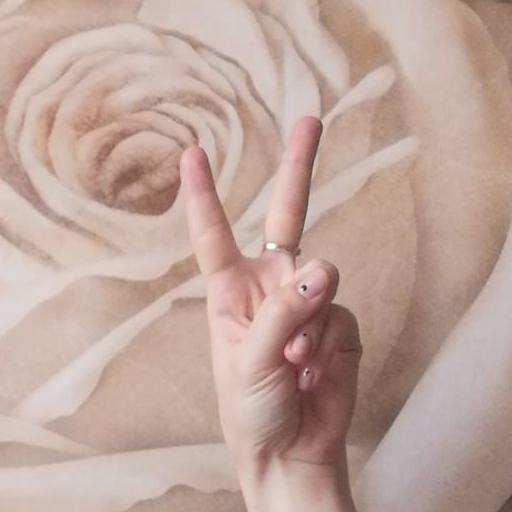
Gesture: peace